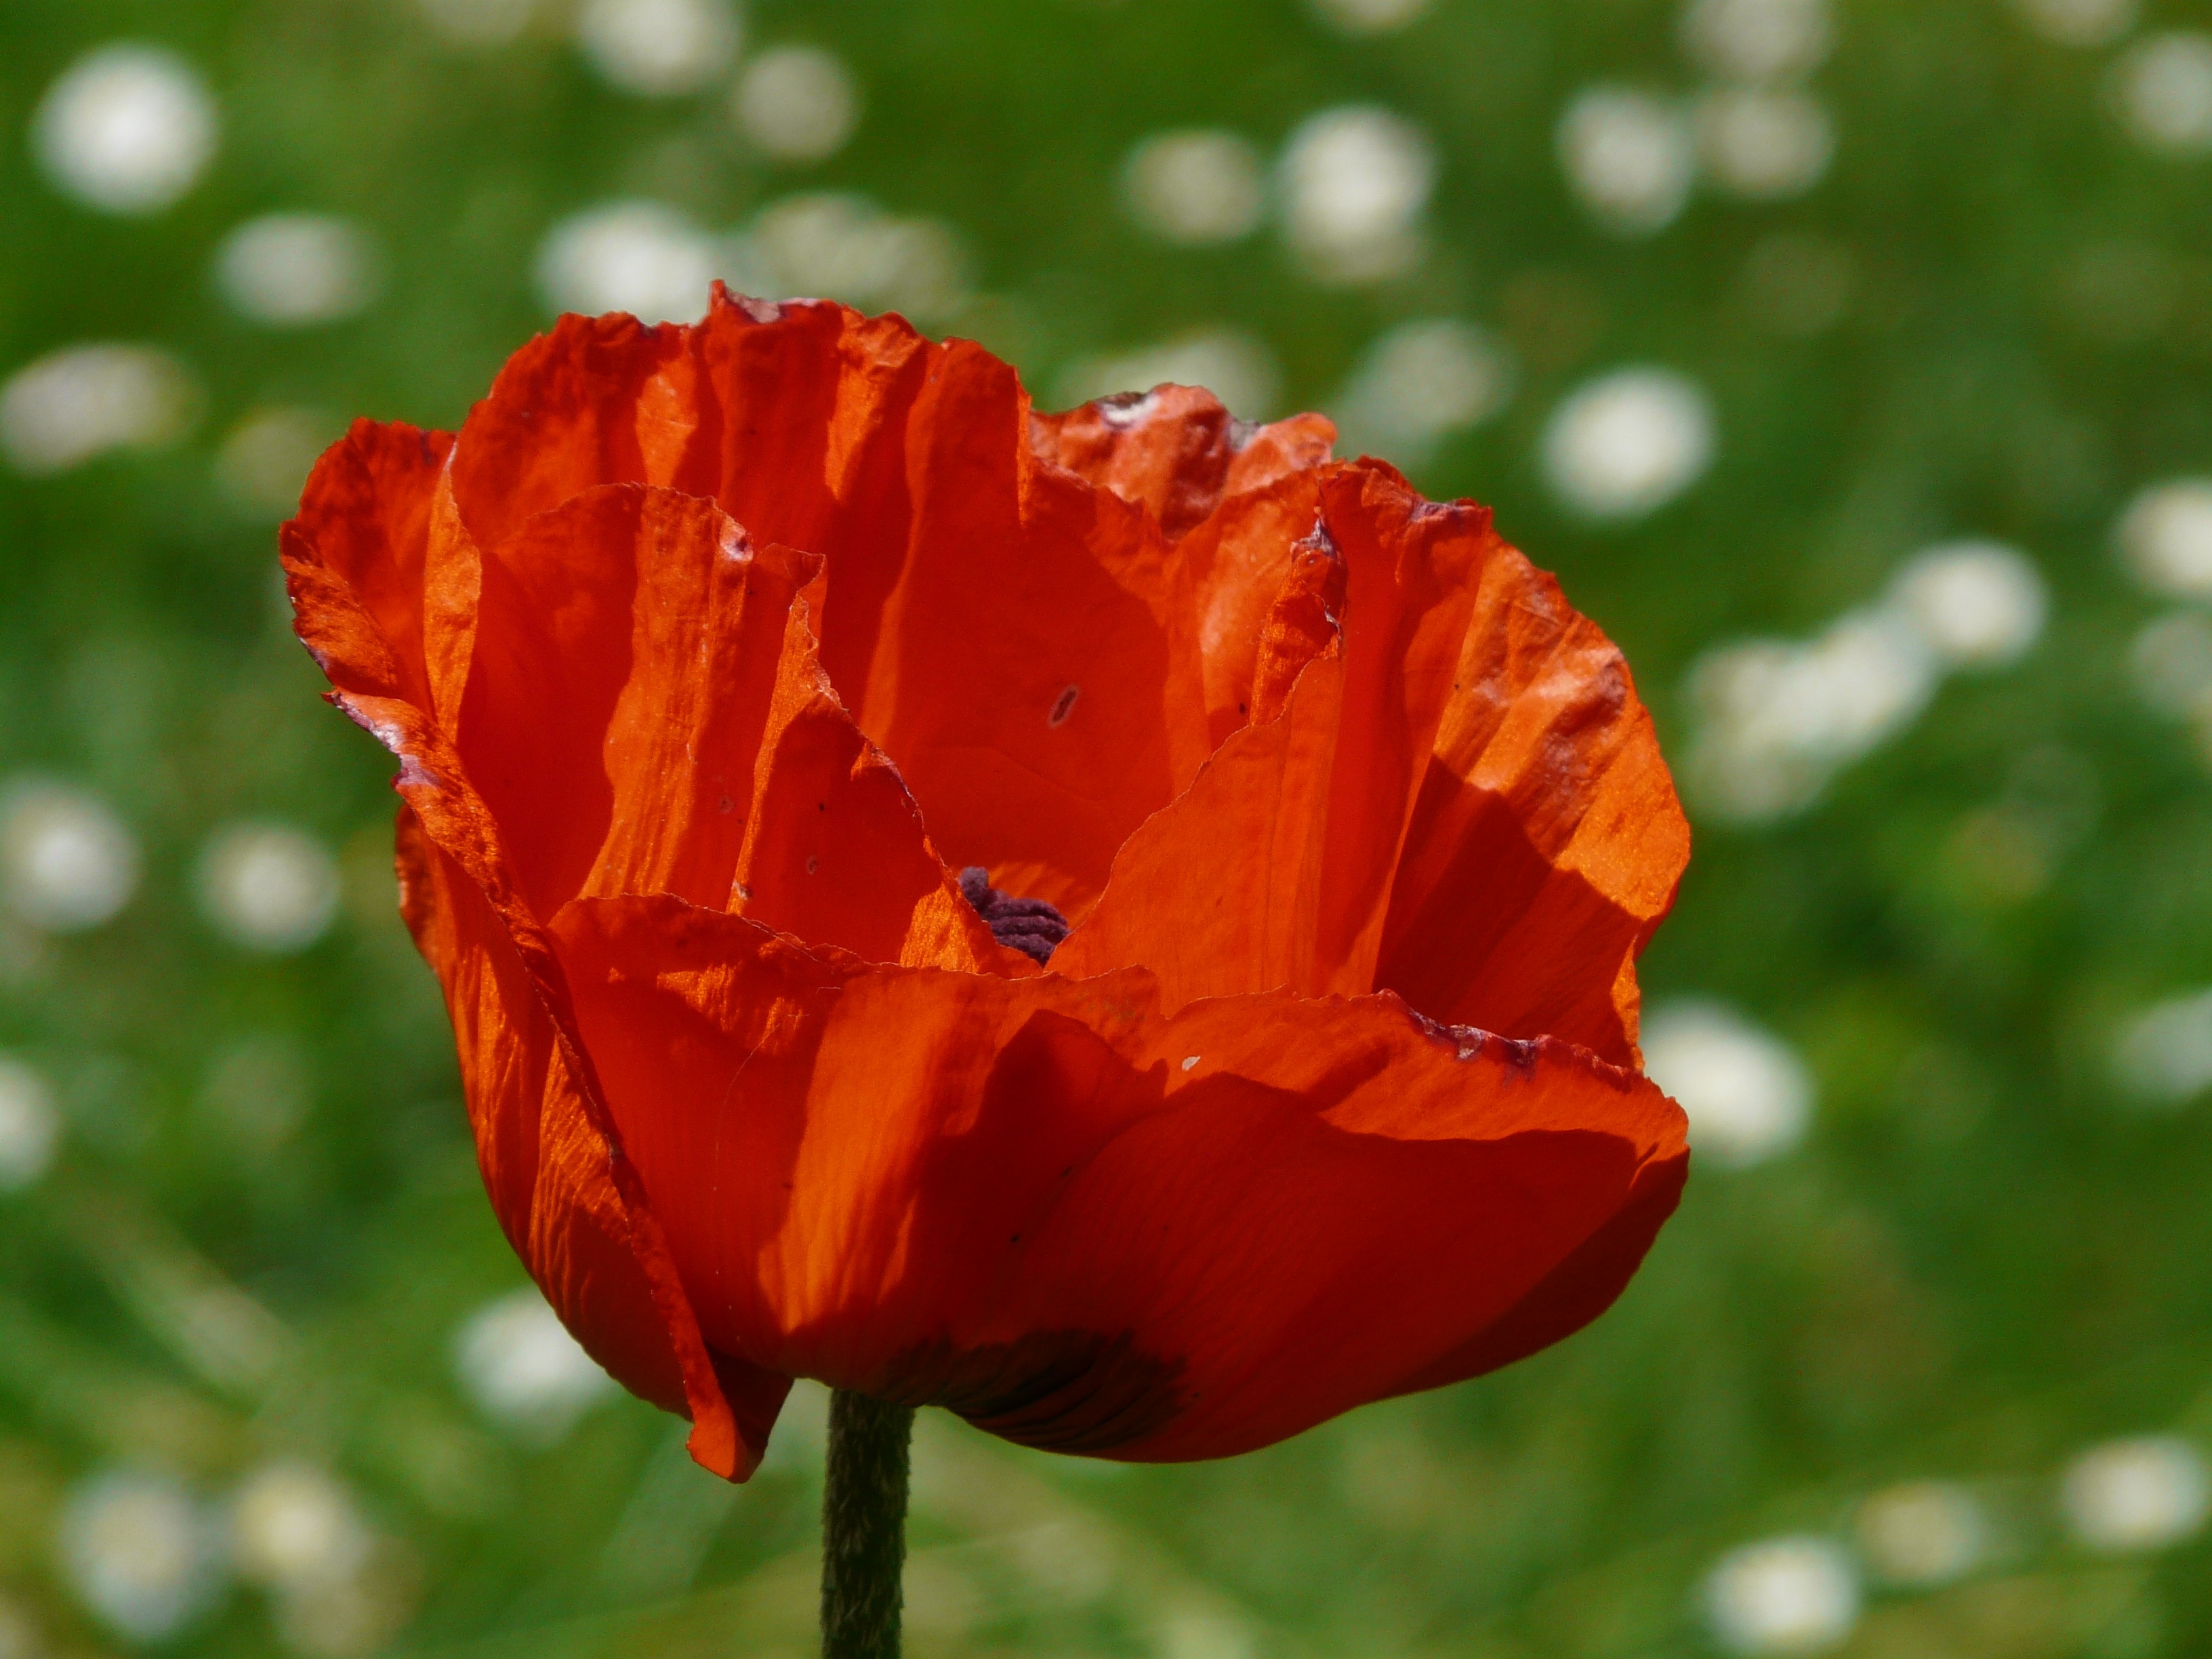
nature, blossom, plant, flower, petal, bloom, orange, red, color, colorful, flora, wildflower, klatschmohn, beautiful, pretty, poppy, papaveraceae, coquelicot, back light, macro photography, flowering plant, klatschrose, mohngewaechs, bright red, papaver rhoeas, eschscholzia californica, plant stem, land plant, poppy family